Andean preceramic

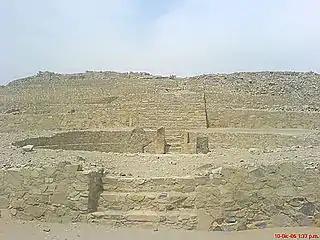
Caral ceremonial plaza

Caral is an important center of this civilization. The city was inhabited between 2600 and 2000 BCE, enclosing an area of more than 60 hectares.